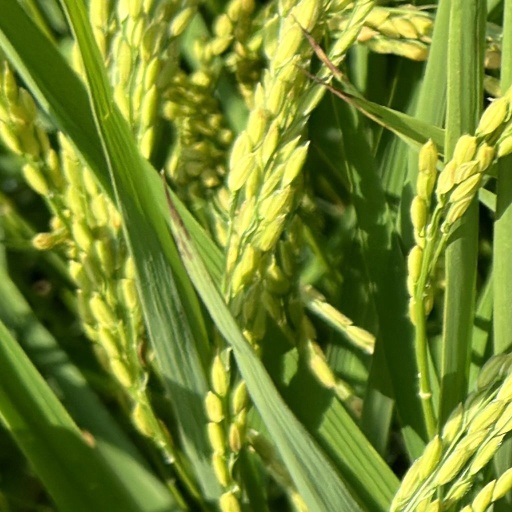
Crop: rice